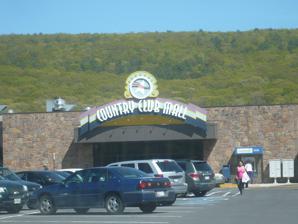
Building: Country Club Mall
Country: United States of America
Year built: 1981
Shopping mall in Maryland, United States Country Club Mall Country Club Mall Entrance midday Location LaVale, Maryland , United States Coordinates 39°37′35.2″N 78°50′6.8″W / 39.626444°N 78.835222°W / 39.626444; -78.835222 Address 1262 Vocke Road #400 Opening date 1981 Management Mason Asset Management Owner Namdar Reality Group No. of stores and services 58 (including food/restaurants) No. of anchor tenants 7 (4 open, 3 vacant) Total retail floor area 600,000 square feet (56,000 m 2 ) No. of floors 1 Public transit access ACT bus: Gold, Green, Purple, Silver, Yellow, FSU-E, FSU-S Website shopcountryclubmall .com Country Club Mall is a shopping mall located in LaVale, Maryland , a suburb of Cumberland, Maryland in Allegany County, Maryland . The mall has sixty retail units, as well as seven vendor stands on the main concourse. Located in the Country Club Mall is the Country Club Mall 8 Cinemas, the largest movie theater in Allegany County. The mall is managed by Namdar Realty Group . The mall's anchor stores are Ulta Beauty , Walmart Supercenter , Country Club Mall 8 Cinemas, and TJ Maxx . There are 3 vacant anchor stores that were once JCPenney , Sears and The Bon-Ton . History The mall was built after the state of Maryland spent $12 million on a road that facilitated the region's growth. This is believed to have led to the closings of smaller stores in Cumberland. The 64-acre (260,000 m 2 ) property is a portion of a larger 192-acre (0.78 km 2 ) parcel. Before 1979, most of the 192-acre (0.78 km 2 ) parcel, including portions of the 64-acre (260,000 m 2 ) subject property, was used for strip mining and a golf course. The strip mine was filled in 1979, and the shopping center was built in 1981. When the mall opened, it contained a Kmart , JCPenney and Eyerly's, which was eventually replaced by Bon-Ton . Sears opened about a year later, and Kmart closed in 2002 and was replaced by a Walmart Supercenter in 2004. By September 2004, the mall was 527,000 square feet (49,000 m 2 ) in size. As of May 2013 [update] , the mall is 600,000 square feet (56,000 m 2 ). On April 18, 2018, The Bon-Ton Stores announced it would close all stores, including the Bon-Ton store at Country Club Mall. The store closed on August 29, 2018. On November 7, 2019, it was announced that Sears would be closing this location a part of a plan to close 96 stores nationwide. The store closed in February 2020. On June 4, 2020, JCPenney announced that it would close by around October 2020 as part of a plan to close 154 stores nationwide. After JCPenney closed, TJ Maxx , Walmart Supercenter, and Country Club Mall 8 Cinemas are the only anchor stores left. Management The original owner of the mall was Andrew D. Gumberg of Gumberg Asset Management Corp, a Pittsburgh real estate company. The corporation, at the time called J. J. Gumberg Properties', purchased the Country Club Mall for $32.4 million in January 1999. Brad Kotz of KLNB Inc. represented the seller, Lend Lease Real Estate Investments, in the sale to J. J. Gumberg. The new owners, who purchased the mall at auction, are the Namdar Realty Group and Mason Asset Management, both of Great Neck, New York. Namdar Realty will operate the mall while Mason Asset Management will “oversee” all leasing efforts. Surrounding area Country Club Mall is located in Allegany County in Western Maryland.  The mall attracts residents from numerous counties in Maryland, Pennsylvania and West Virginia. It is the only enclosed shopping mall within 65 miles (105 km). It is located right off of Interstate 68 on Vocke Road. The property is bound to the south and west by restaurants, hotels, and commercial establishments, and undeveloped land to the north and east. Food court Vendors in the food court include: Wasabi Steakhouse The Smoothie Grille Auntie Anne's Cinemas There is an eight-screen movie theater space at the mall.  Over time, the management of the theater has changed. AMC Theatres used to manage the theaters. Under AMC, the space was a six-screen movie theater and it was called AMC Country Club Mall 6.  AMC ended operation on July 17, 2011, after deciding not to renew the lease, which ended on July 31, 2011. Immediately after, WPA Theaters became the company managing the movie theater in early August 2011. The company increased the screen count to eight, and the theater's name changed to the current Country Club 8 Cinemas. WPA's plan was to keep the same staff and managers who worked at AMC. Crime and incidents A man scammed a 71-year-old man out of an undisclosed amount of money at JC Penney's on May 14, 2012. The criminal posed as an undercover police officer and convinced the elderly man to give him money instead of going in front of a judge. Video surveillance caught the criminal's identity. A deer visited Barbara's Hallmark store on December 15, 2012.  No injuries were reported, but a few items got knocked down. Employees shut the front gate of the store to coax the deer to the back.  The deer left through the back door after a few minutes. Public transportation Allegany County Transit provides bus services to the mall.  Many of the lines stop by the mall and Walmart.  Morning service, Green, Gold, Purple, Evening Service have a destination at the mall.  Some buses for Frostburg State University bring students to the mall. Notes